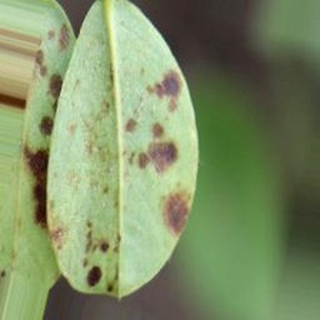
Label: groundnut_rust